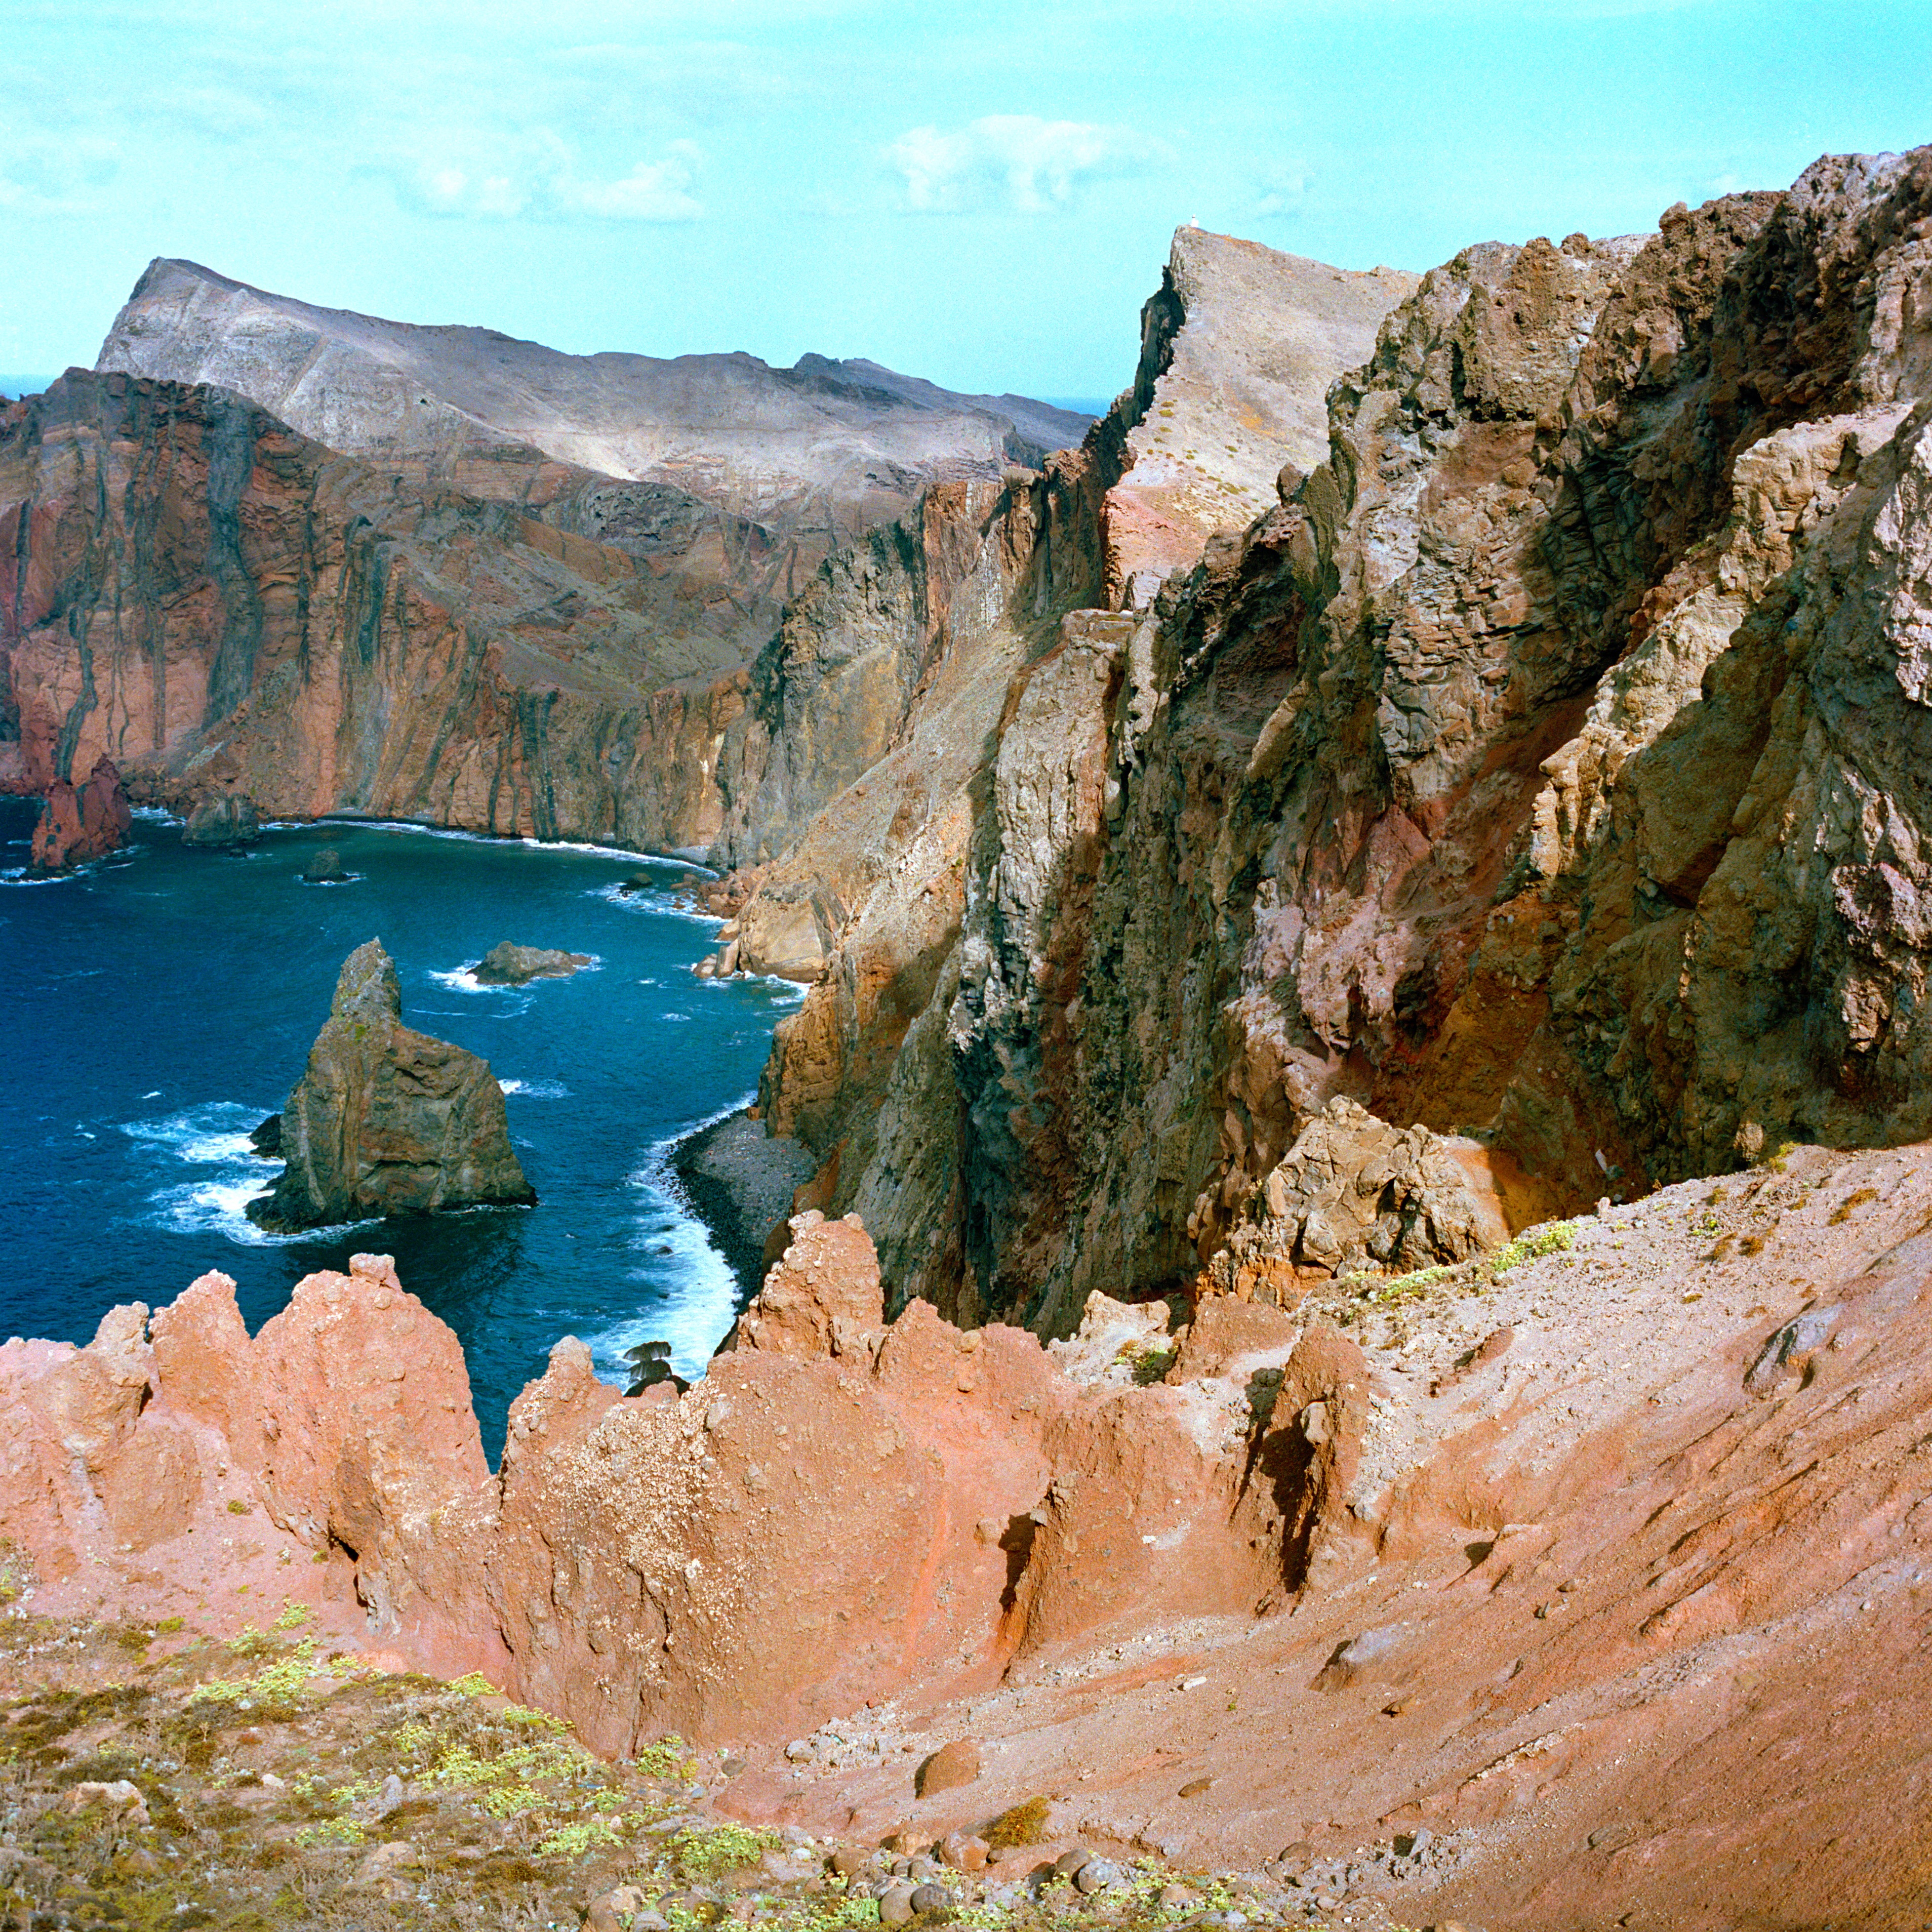
landscape, sea, coast, rock, mountain, formation, cliff, bay, canyon, terrain, geology, cape, wadi, landform, natural arch, geographical feature